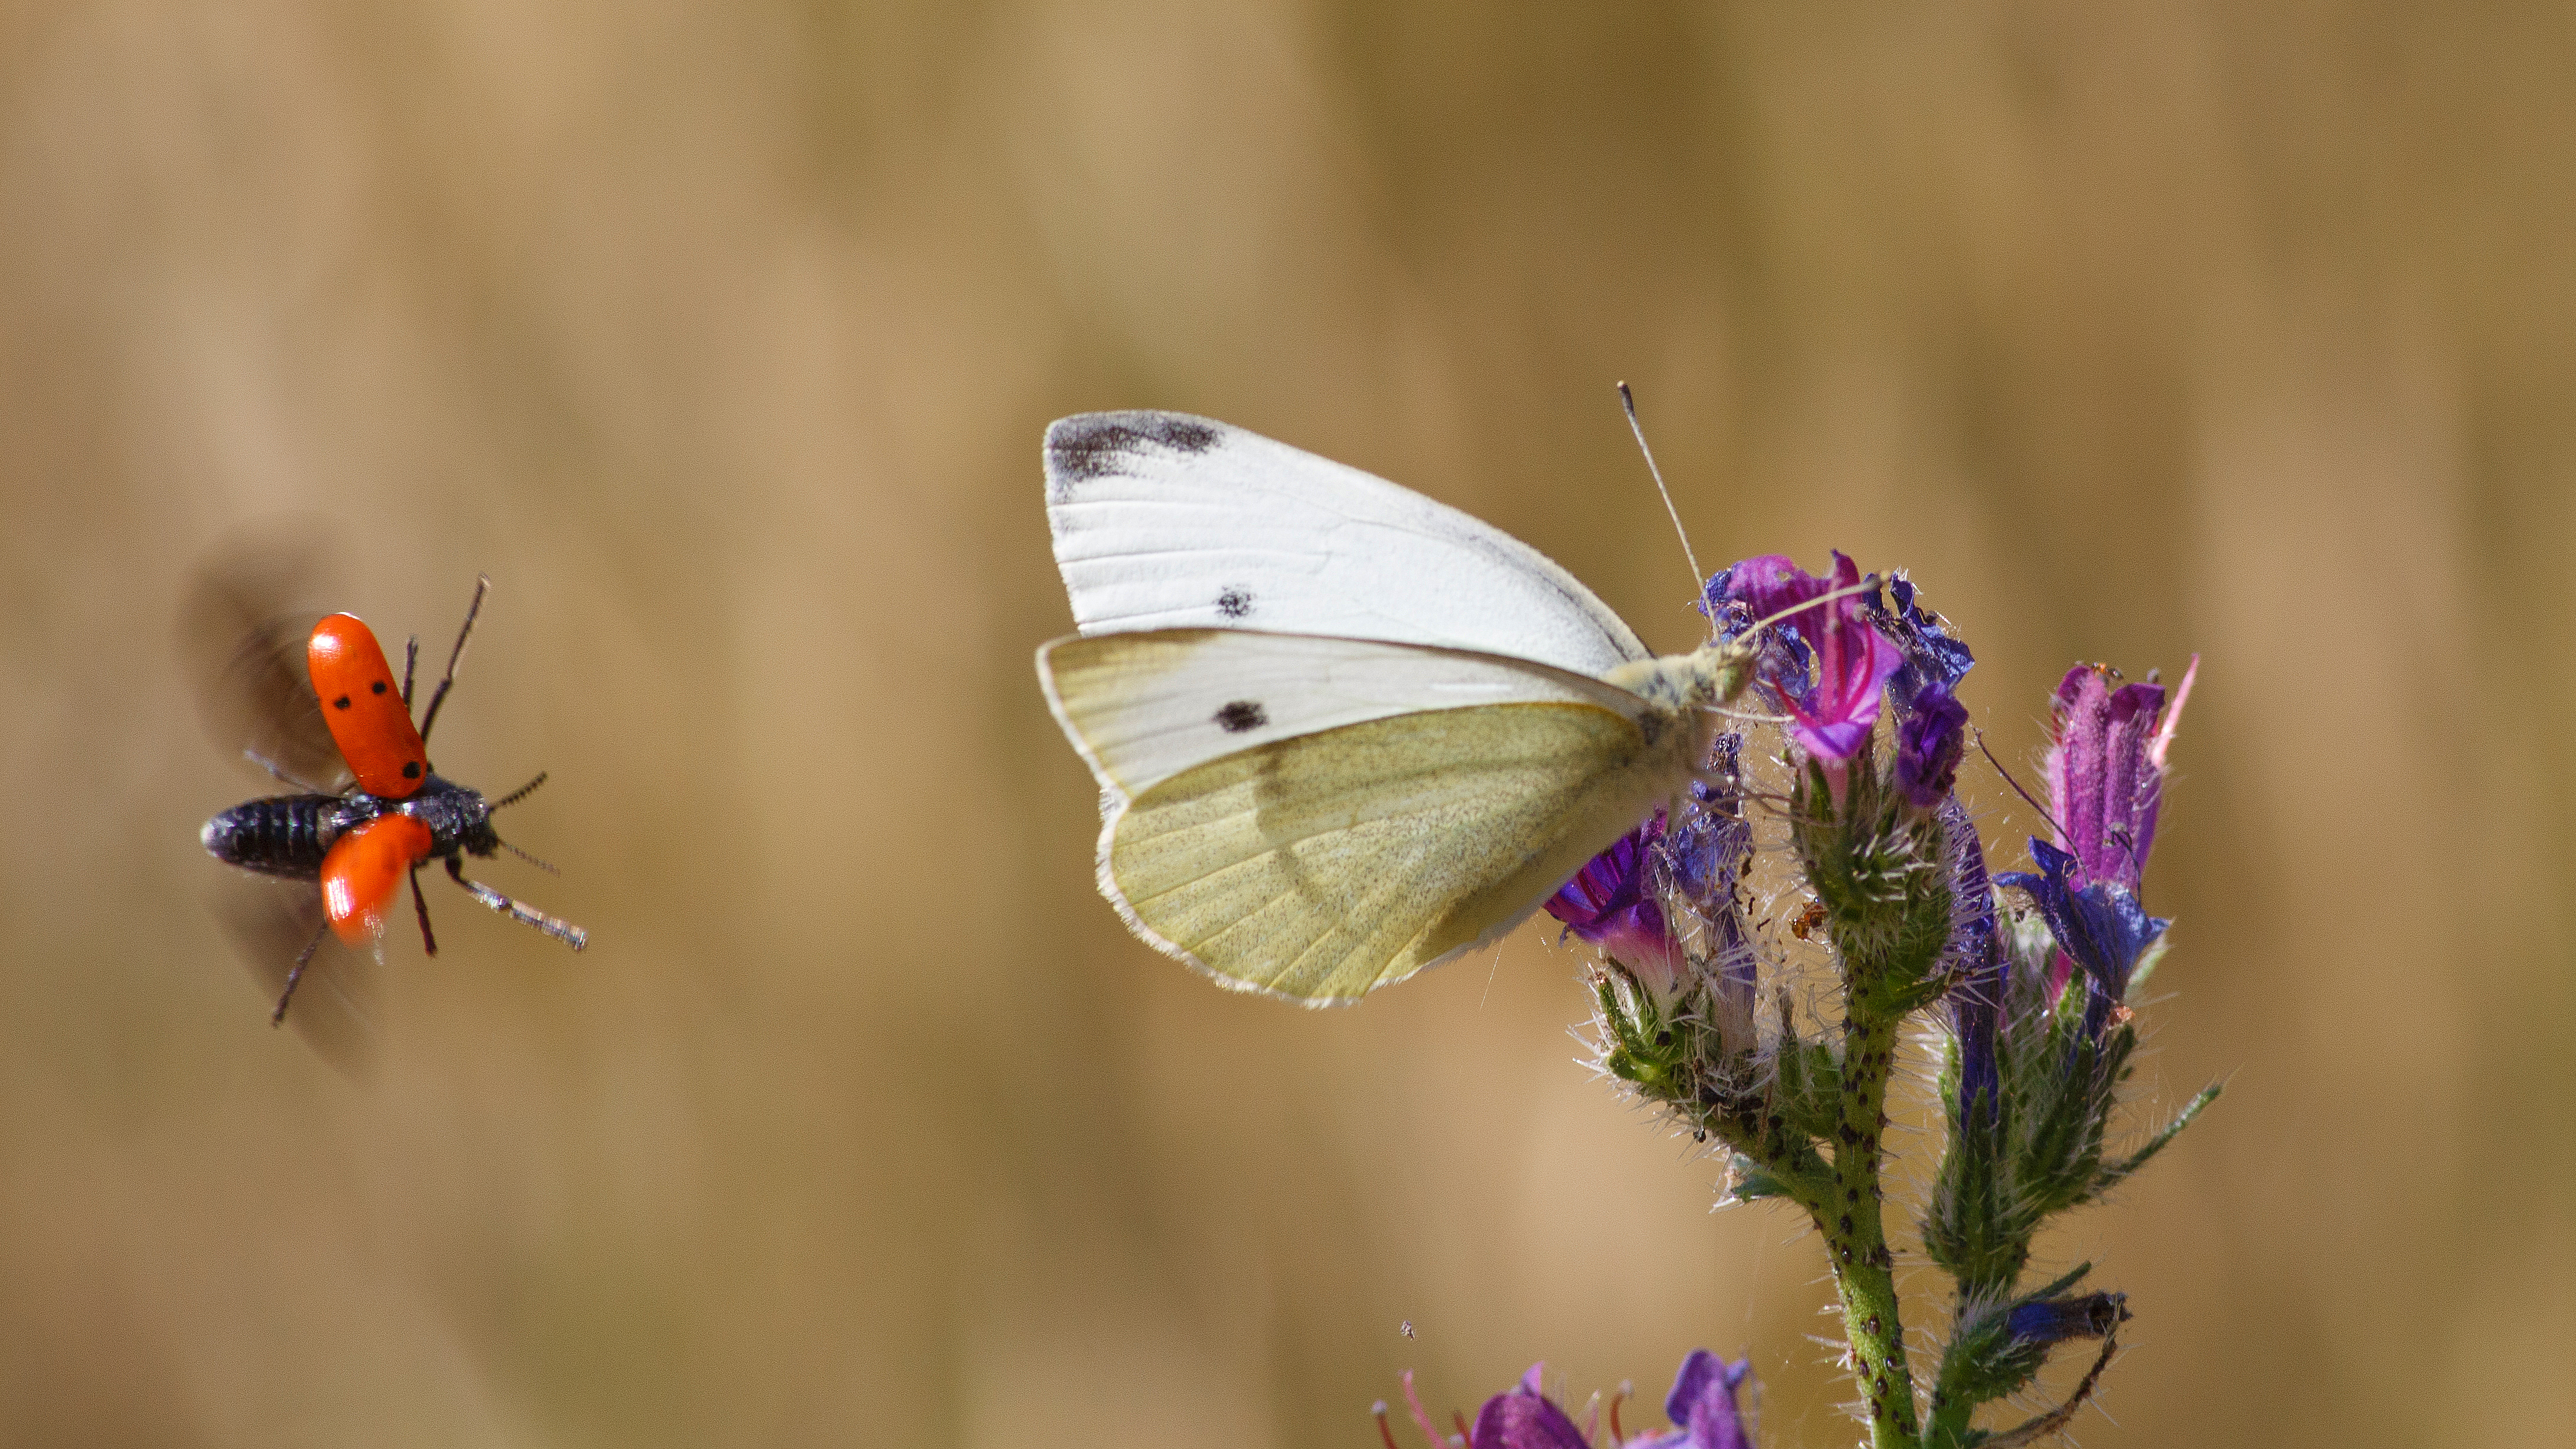
nature, photography, leaf, flower, wildlife, insect, macro, botany, butterfly, closeup, flora, fauna, invertebrate, wildflower, close up, nectar, macro photography, arthropod, pollinator, moths and butterflies, lycaenid, colias